Merycodontinae

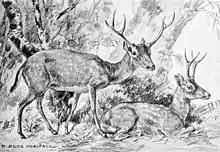
Restoration of "Ramoceros" and "Cosoryx"

The Merycondontinae were small, slightly built, fast-running ungulates. Both males and females were horned.